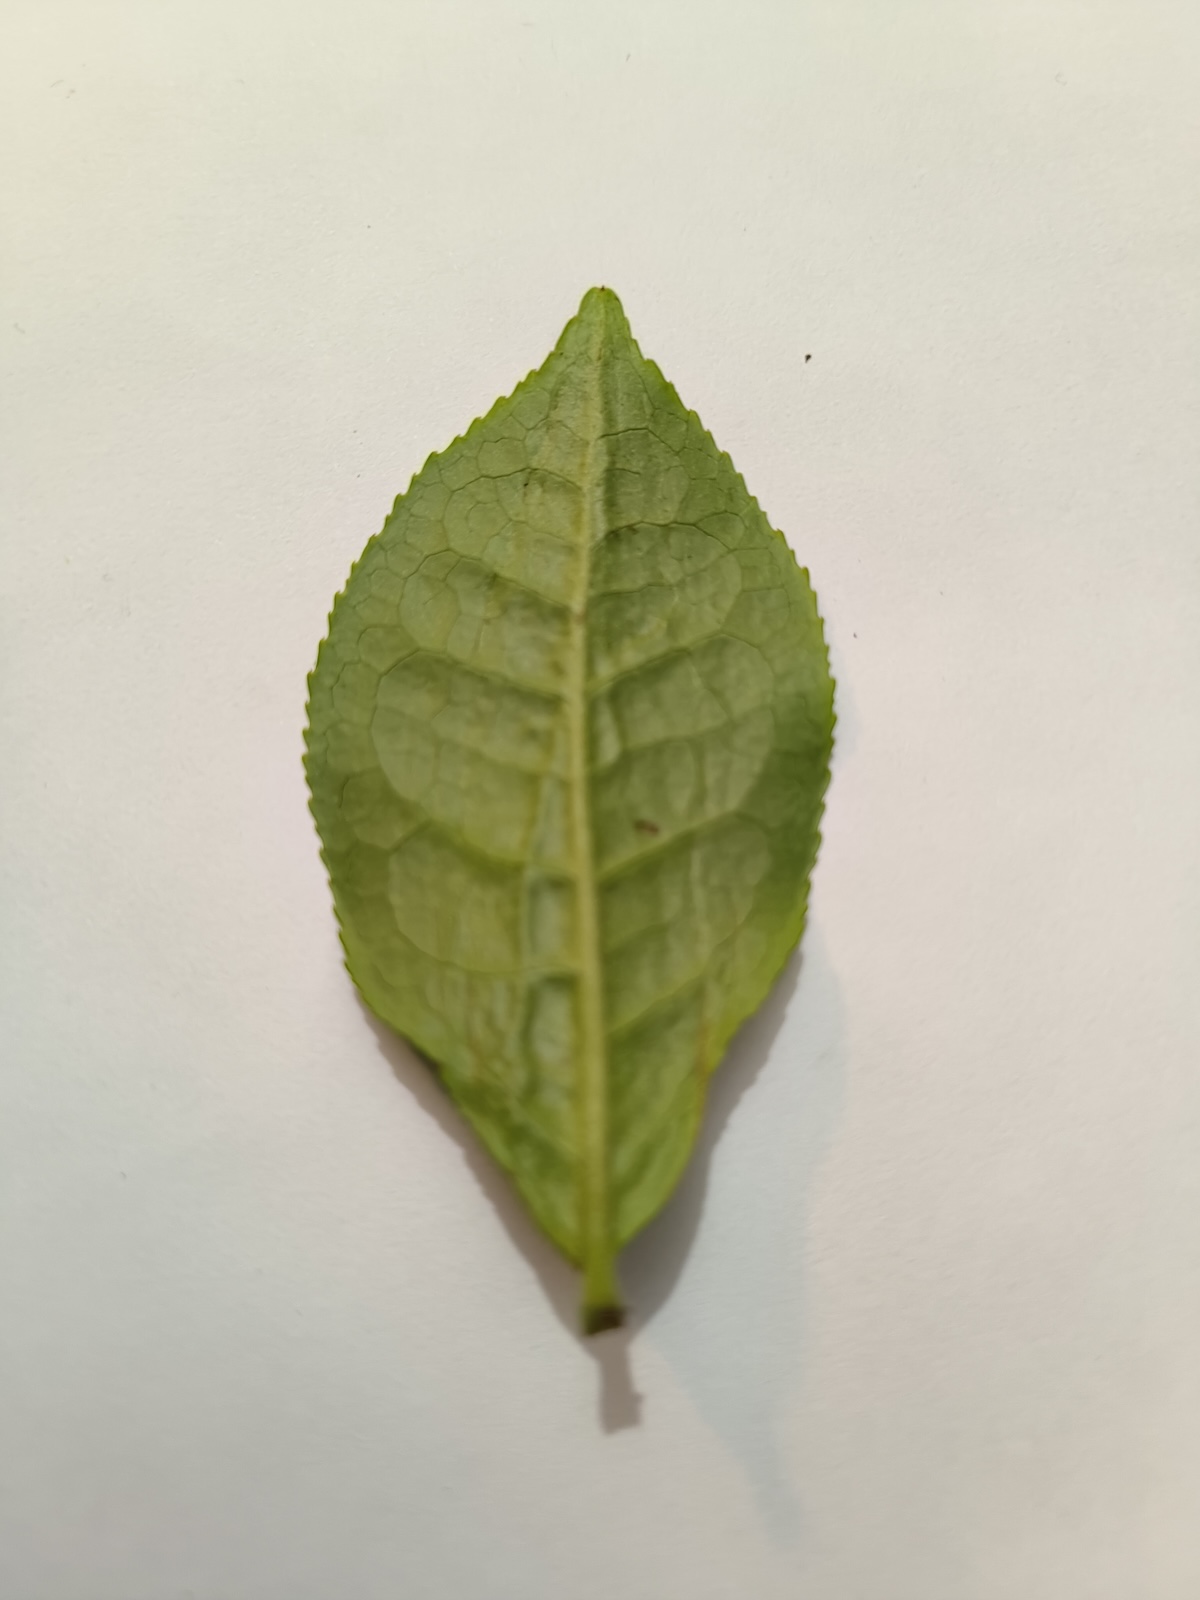
Label: Healthy leaf